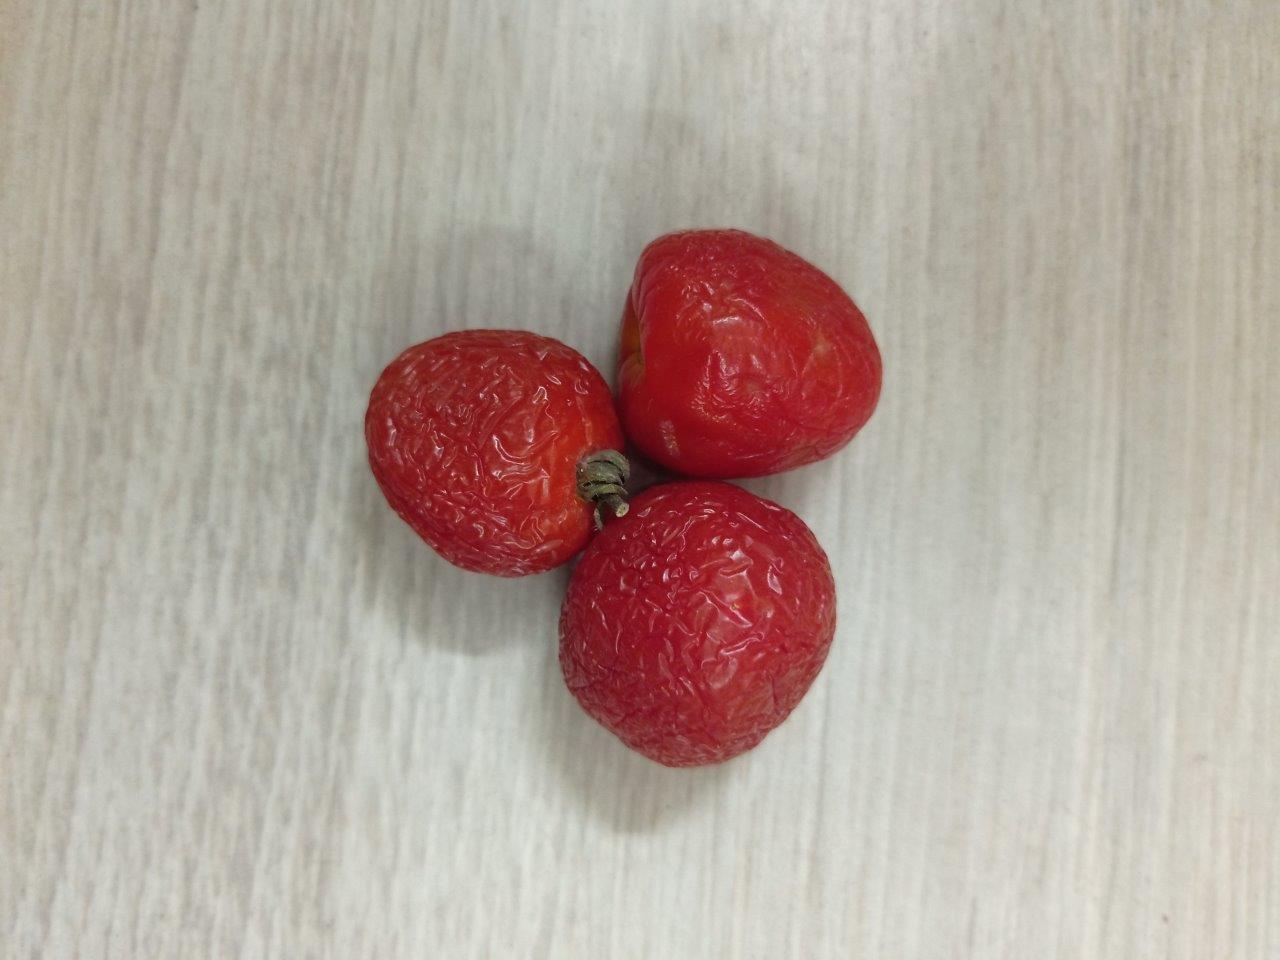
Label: Rotten